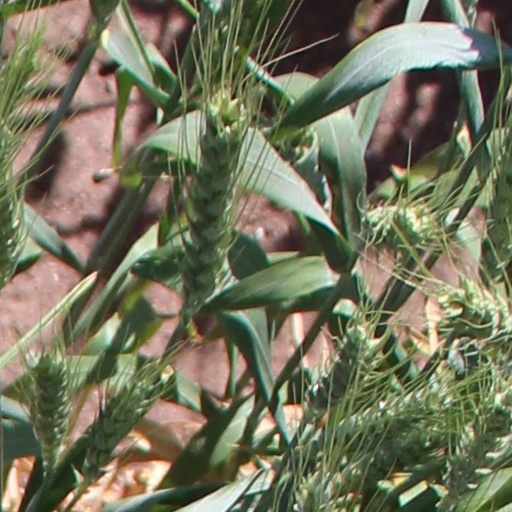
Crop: wheat